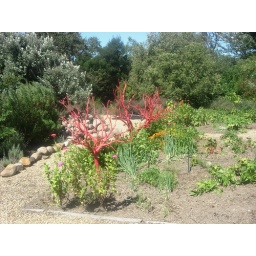
This was a garden at the Spier...the flowers were cut and left on beds at night...I'm guessing in Honeymoon suites.